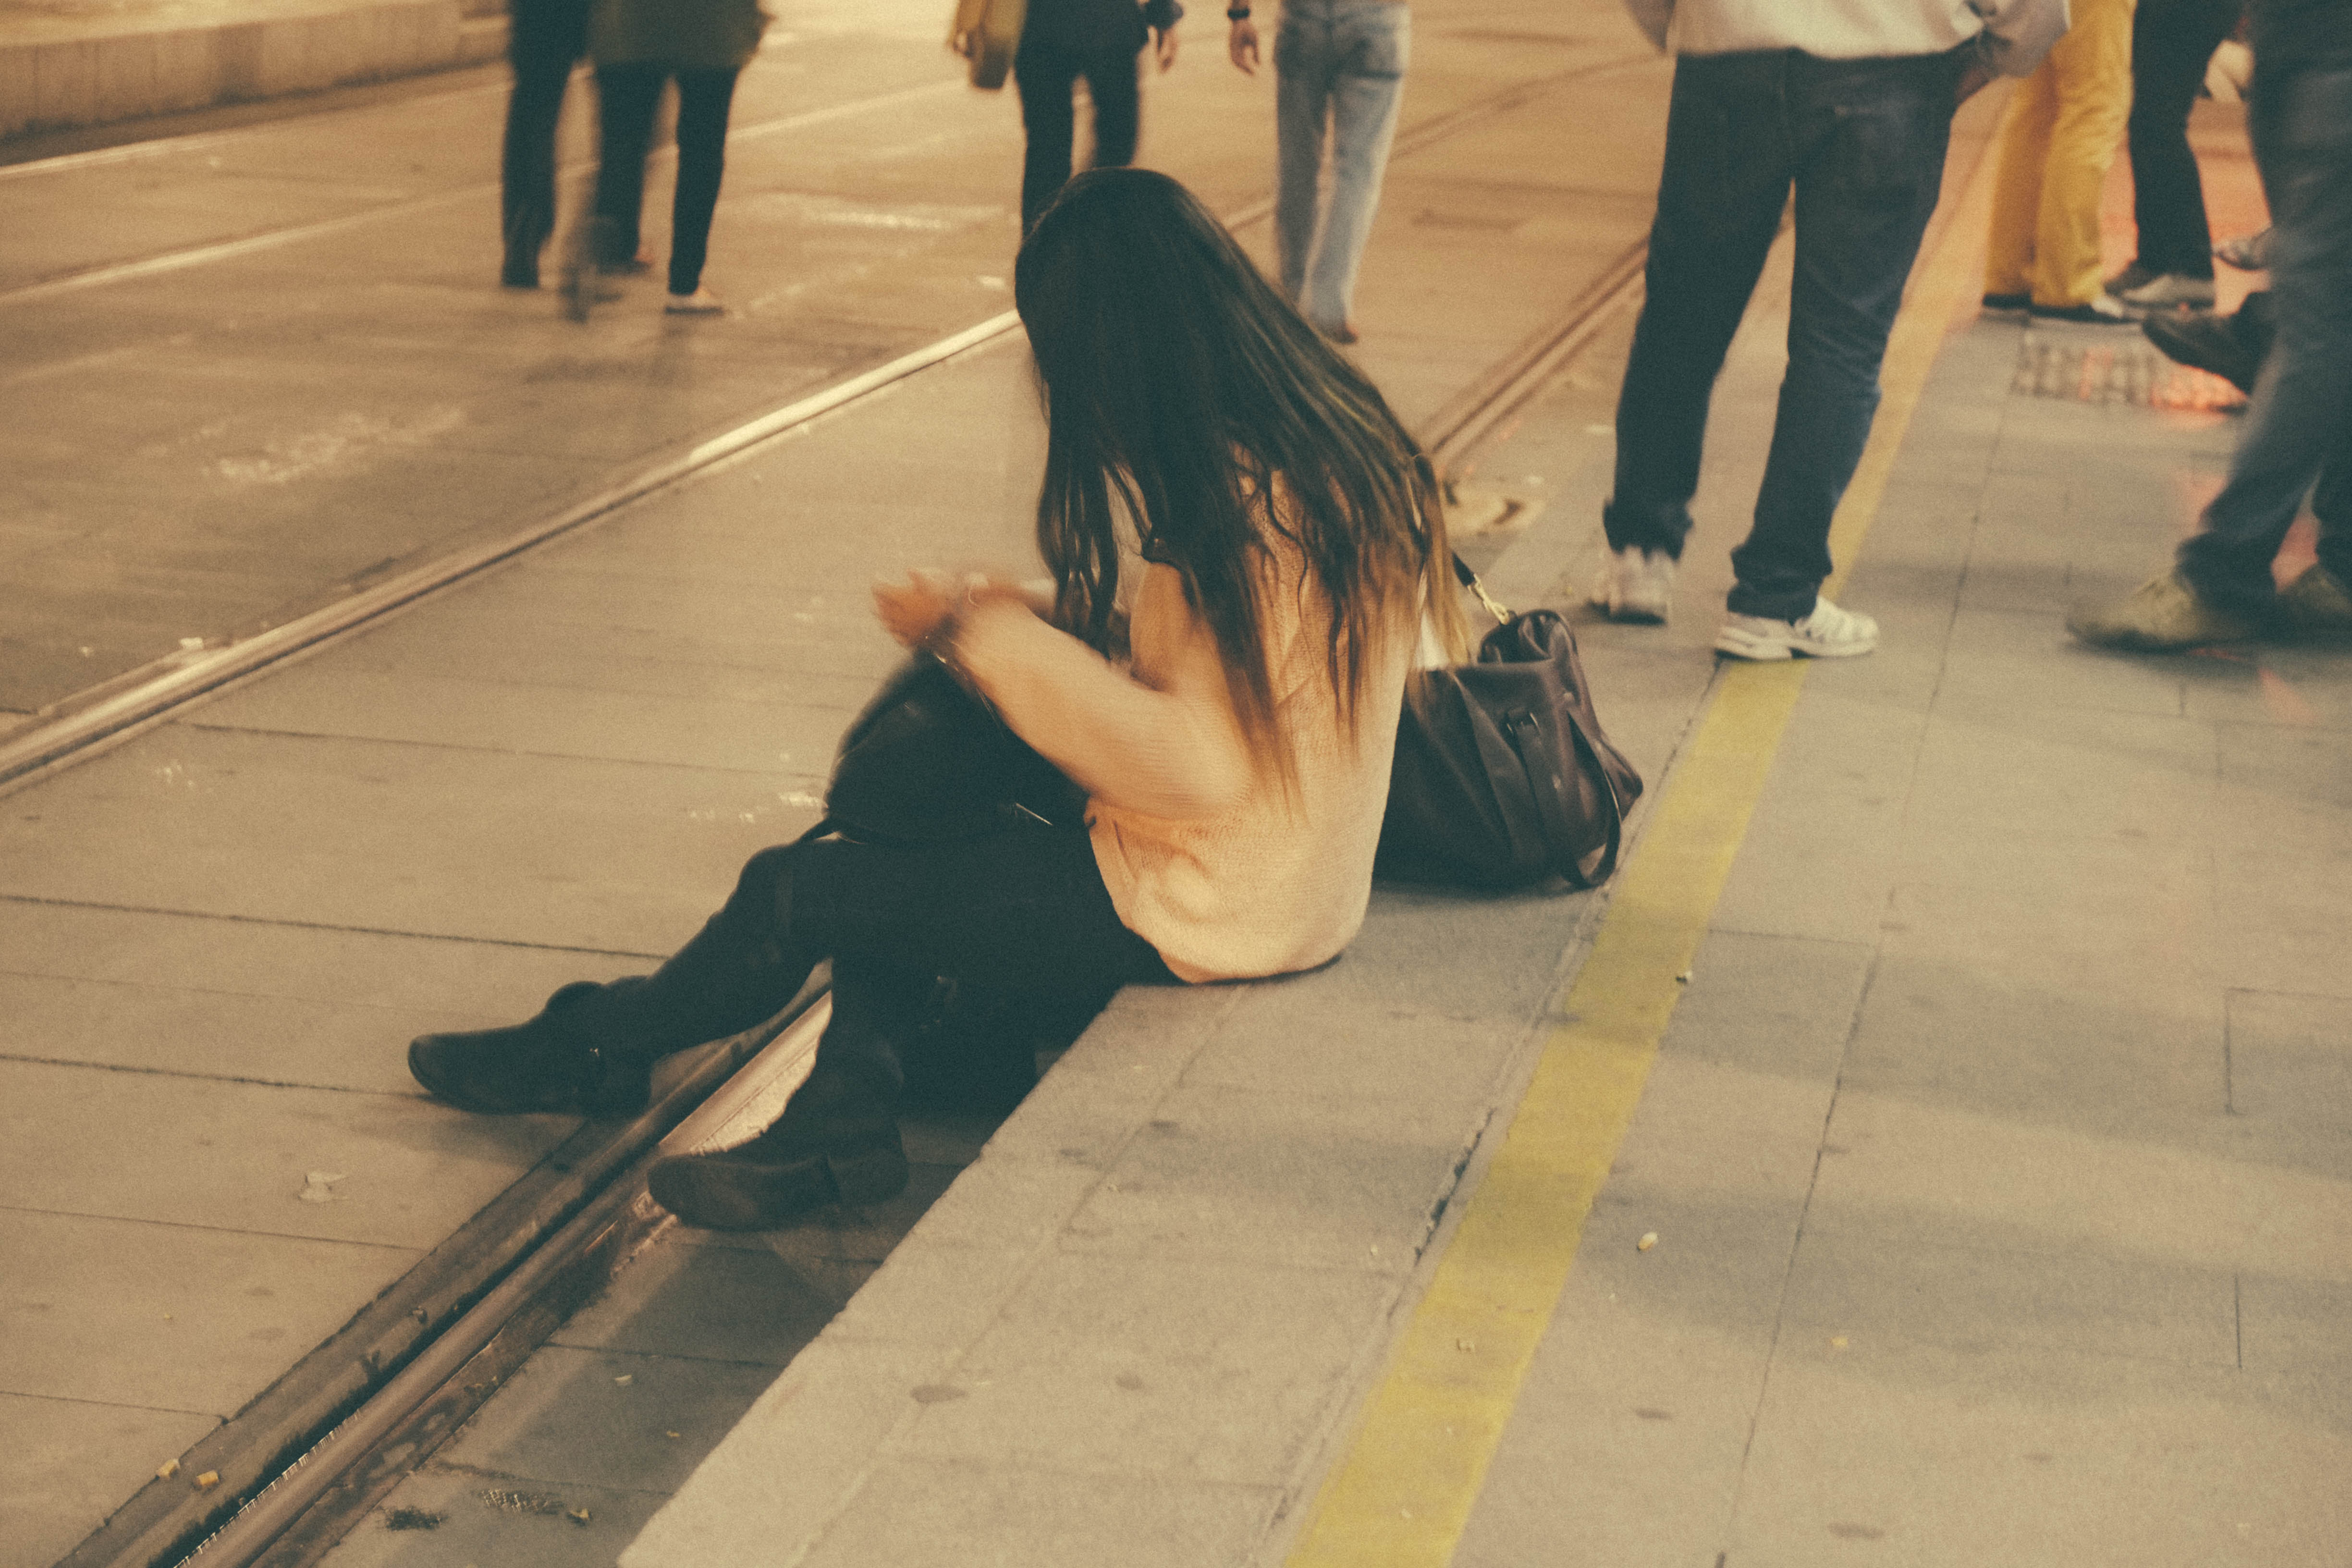
road, street, urban, leg, color, performance art, infrastructure, photograph, sevilla, andalusia, human positions